Meroë

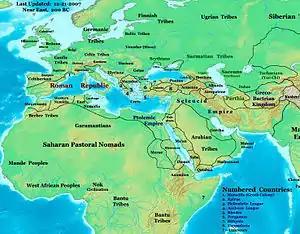
Near East in 200 BC, showing the Kingdom of Meroë and its neighbours.

Meroë was the southern capital of the Kingdom of Kush. The Kingdom of Kush spanned the period 800 BC – c. 350 AD. Initially, its main capital was farther north at Napata. King Aspelta moved the capital to Meroë, considerably farther south than Napata, possibly c. 591 BC, just after the sack of Napata by Egyptian Pharaoh Psamtik II.